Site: brandenburg
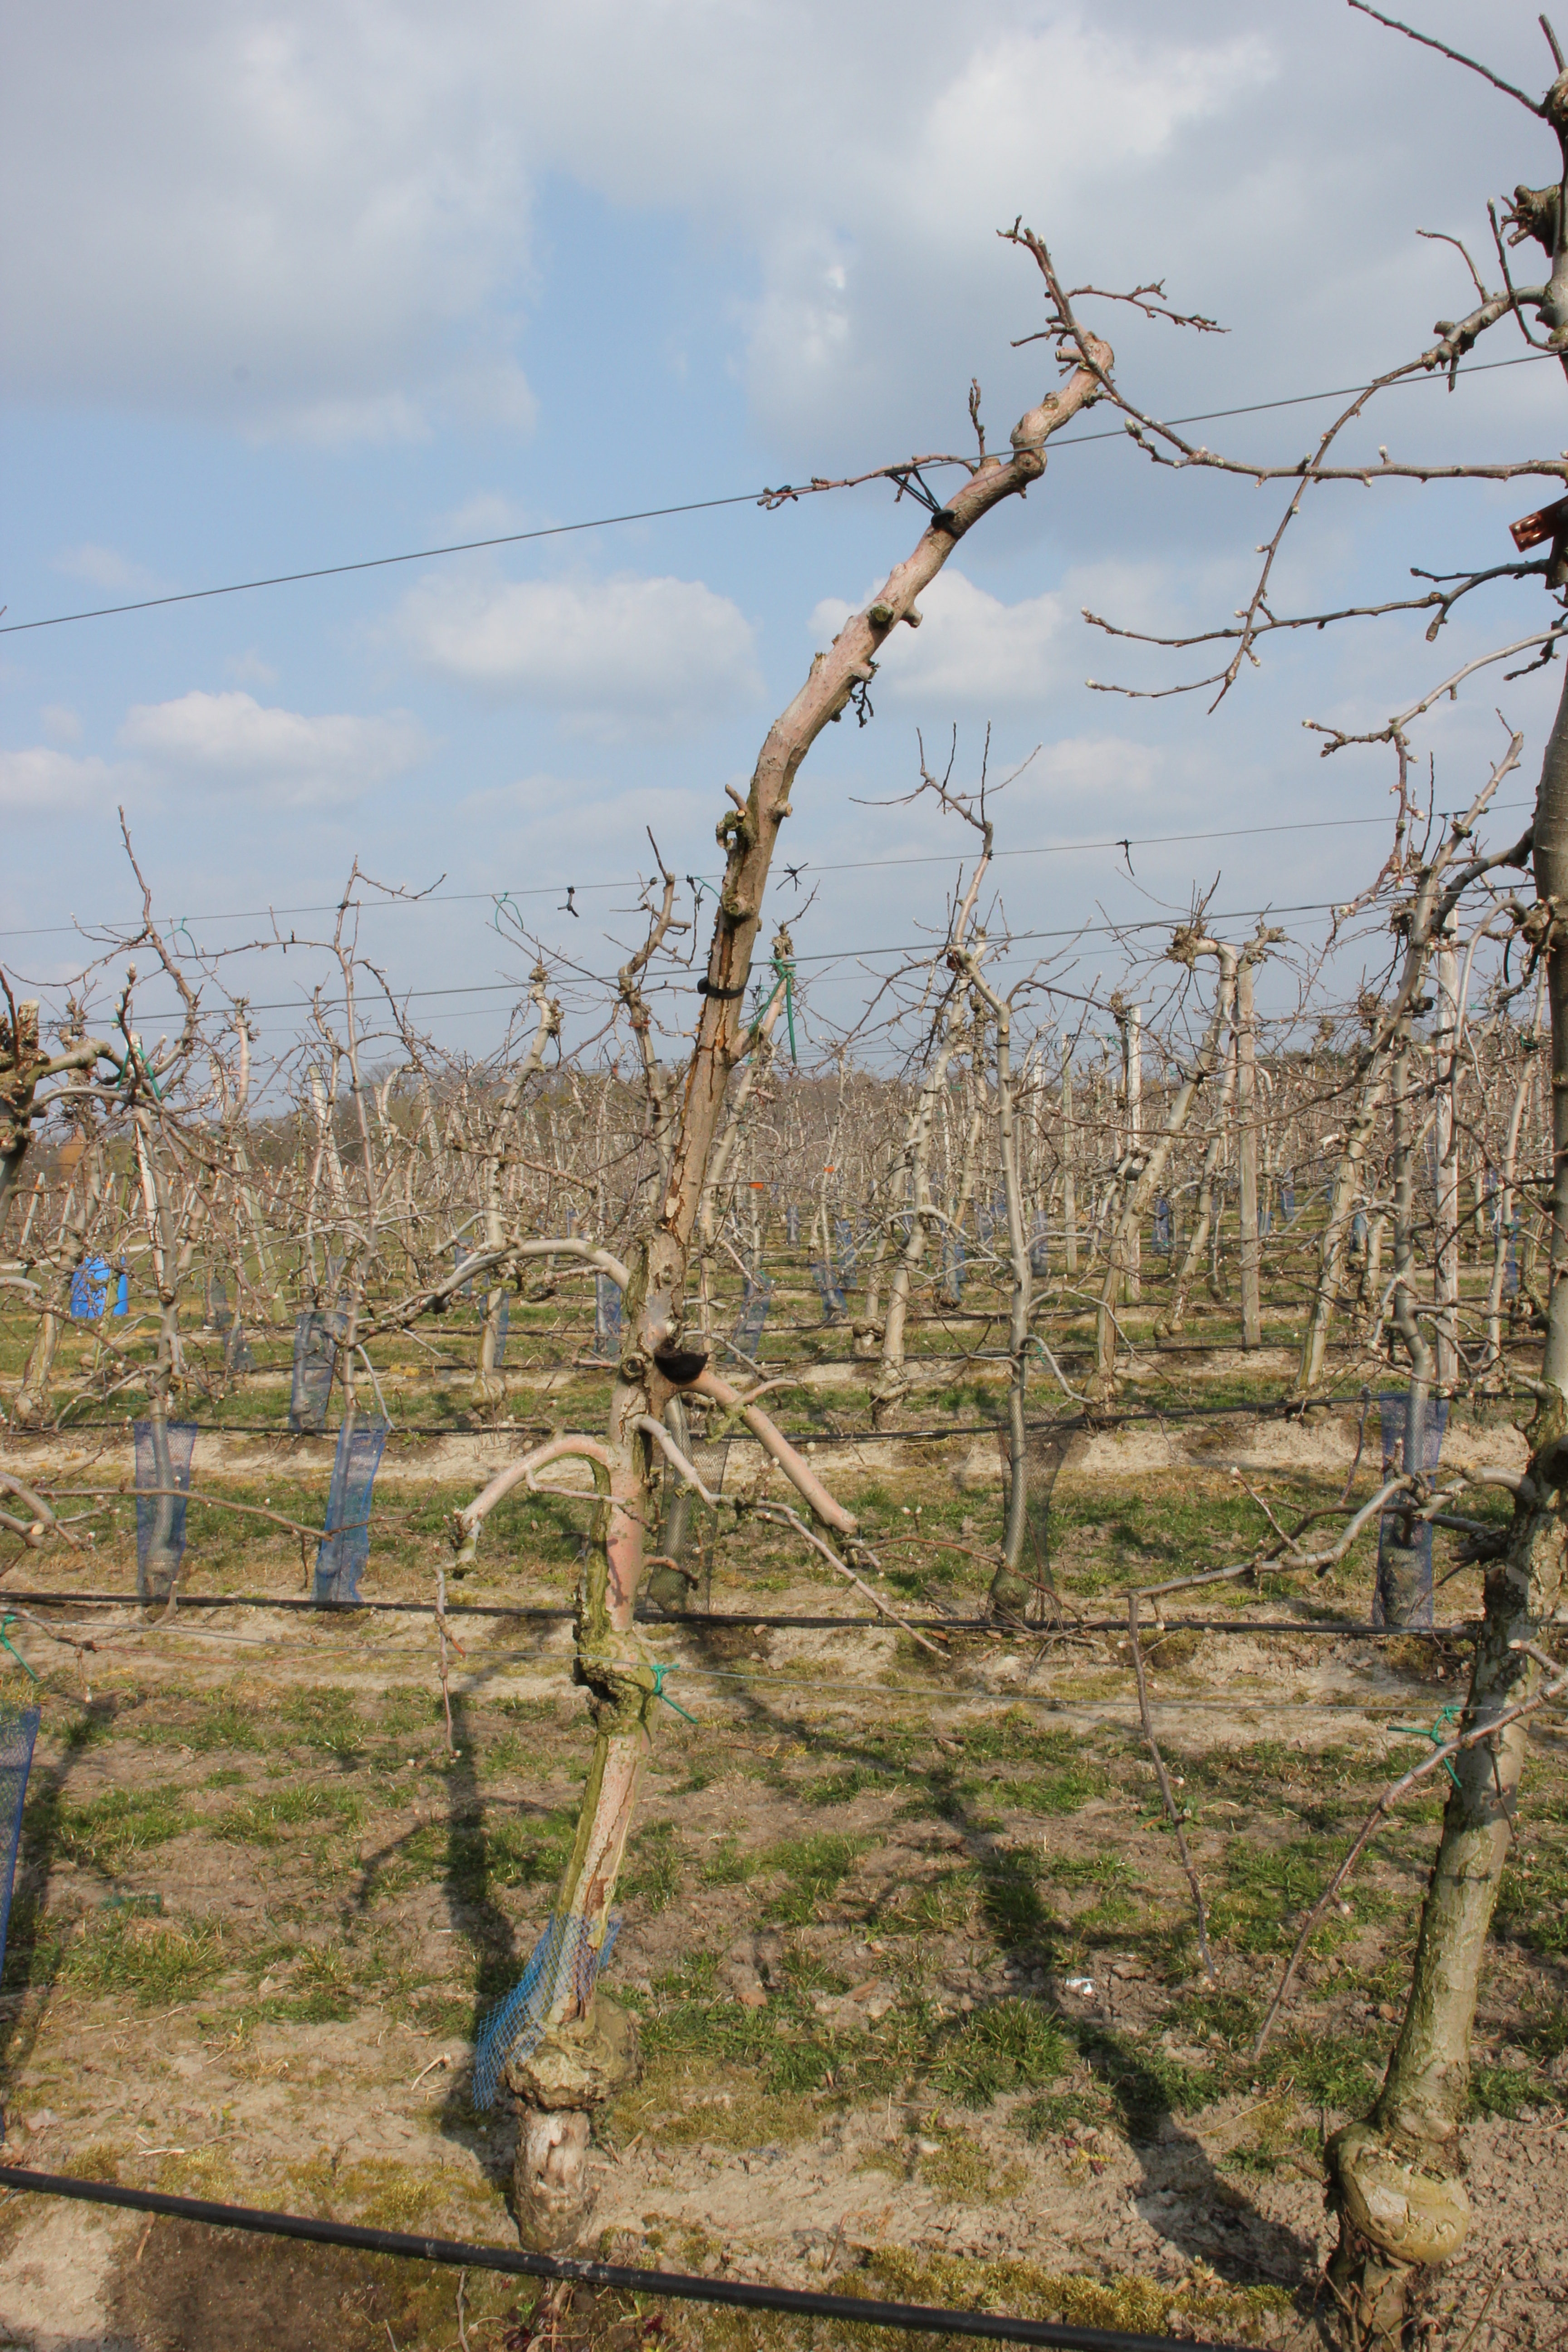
Growth stage (BBCH 03): Bud development